Ketone

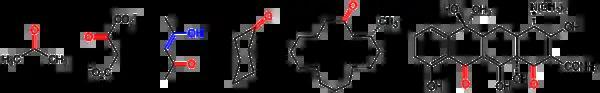
Representative ketones, from the left: acetone, a common solvent; oxaloacetate, an intermediate in the metabolism of sugars; acetylacetone in its (mono) enol form (the enol highlighted in blue); cyclohexanone, precursor to nylon; muscone, an animal scent; and tetracycline, an antibiotic

The ketone carbon is often described as sp hybridized, a description that includes both their electronic and molecular structure. Ketones are trigonal planar around the ketonic carbon, with C–C–O and C–C–C bond angles of approximately 120°. Ketones differ from aldehydes in that the carbonyl group (C=O) is bonded to two carbons within a carbon skeleton. In aldehydes, the carbonyl is bonded to one carbon and one hydrogen and are located at the ends of carbon chains. Ketones are also distinct from other carbonyl-containing functional groups, such as carboxylic acids, esters and amides.